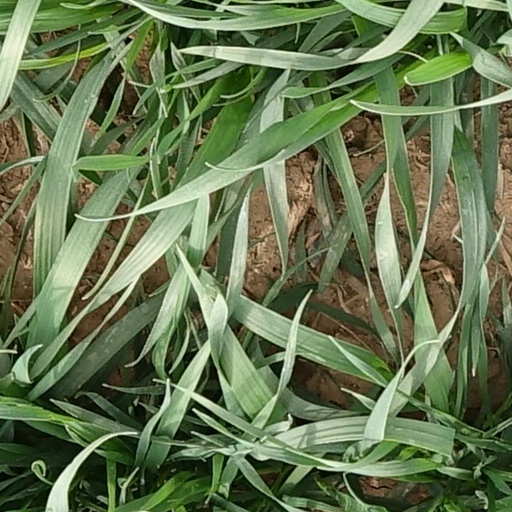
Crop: wheat